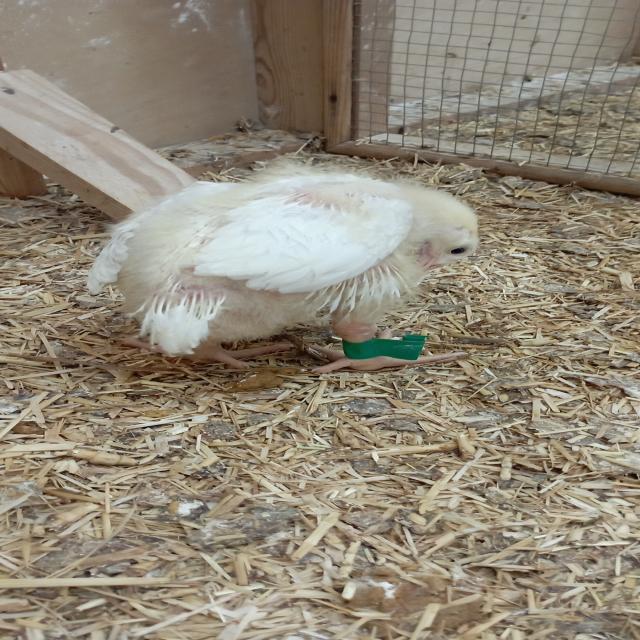
Weight: 497 g